Osborne bull

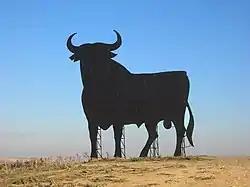
Osborne bull in Las Cabezas de San Juan, Sevilla

The Osborne bull is a black silhouetted image of a bull in semi-profile. Erected as either or billboards, as of July 2022 there are 92 of them installed on hilltops and along roadways throughout much of Spain. The bull was originally conceived as an outdoor advertisement for the Brandy de Jerez made by the in 1956. With the passage of time, the Osborne bull has become a national symbol of Spain.